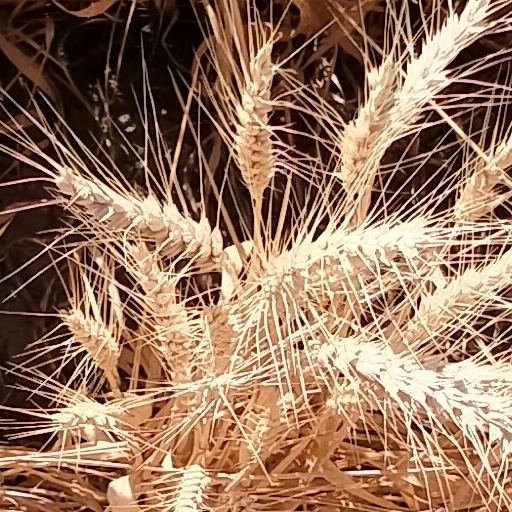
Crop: wheat